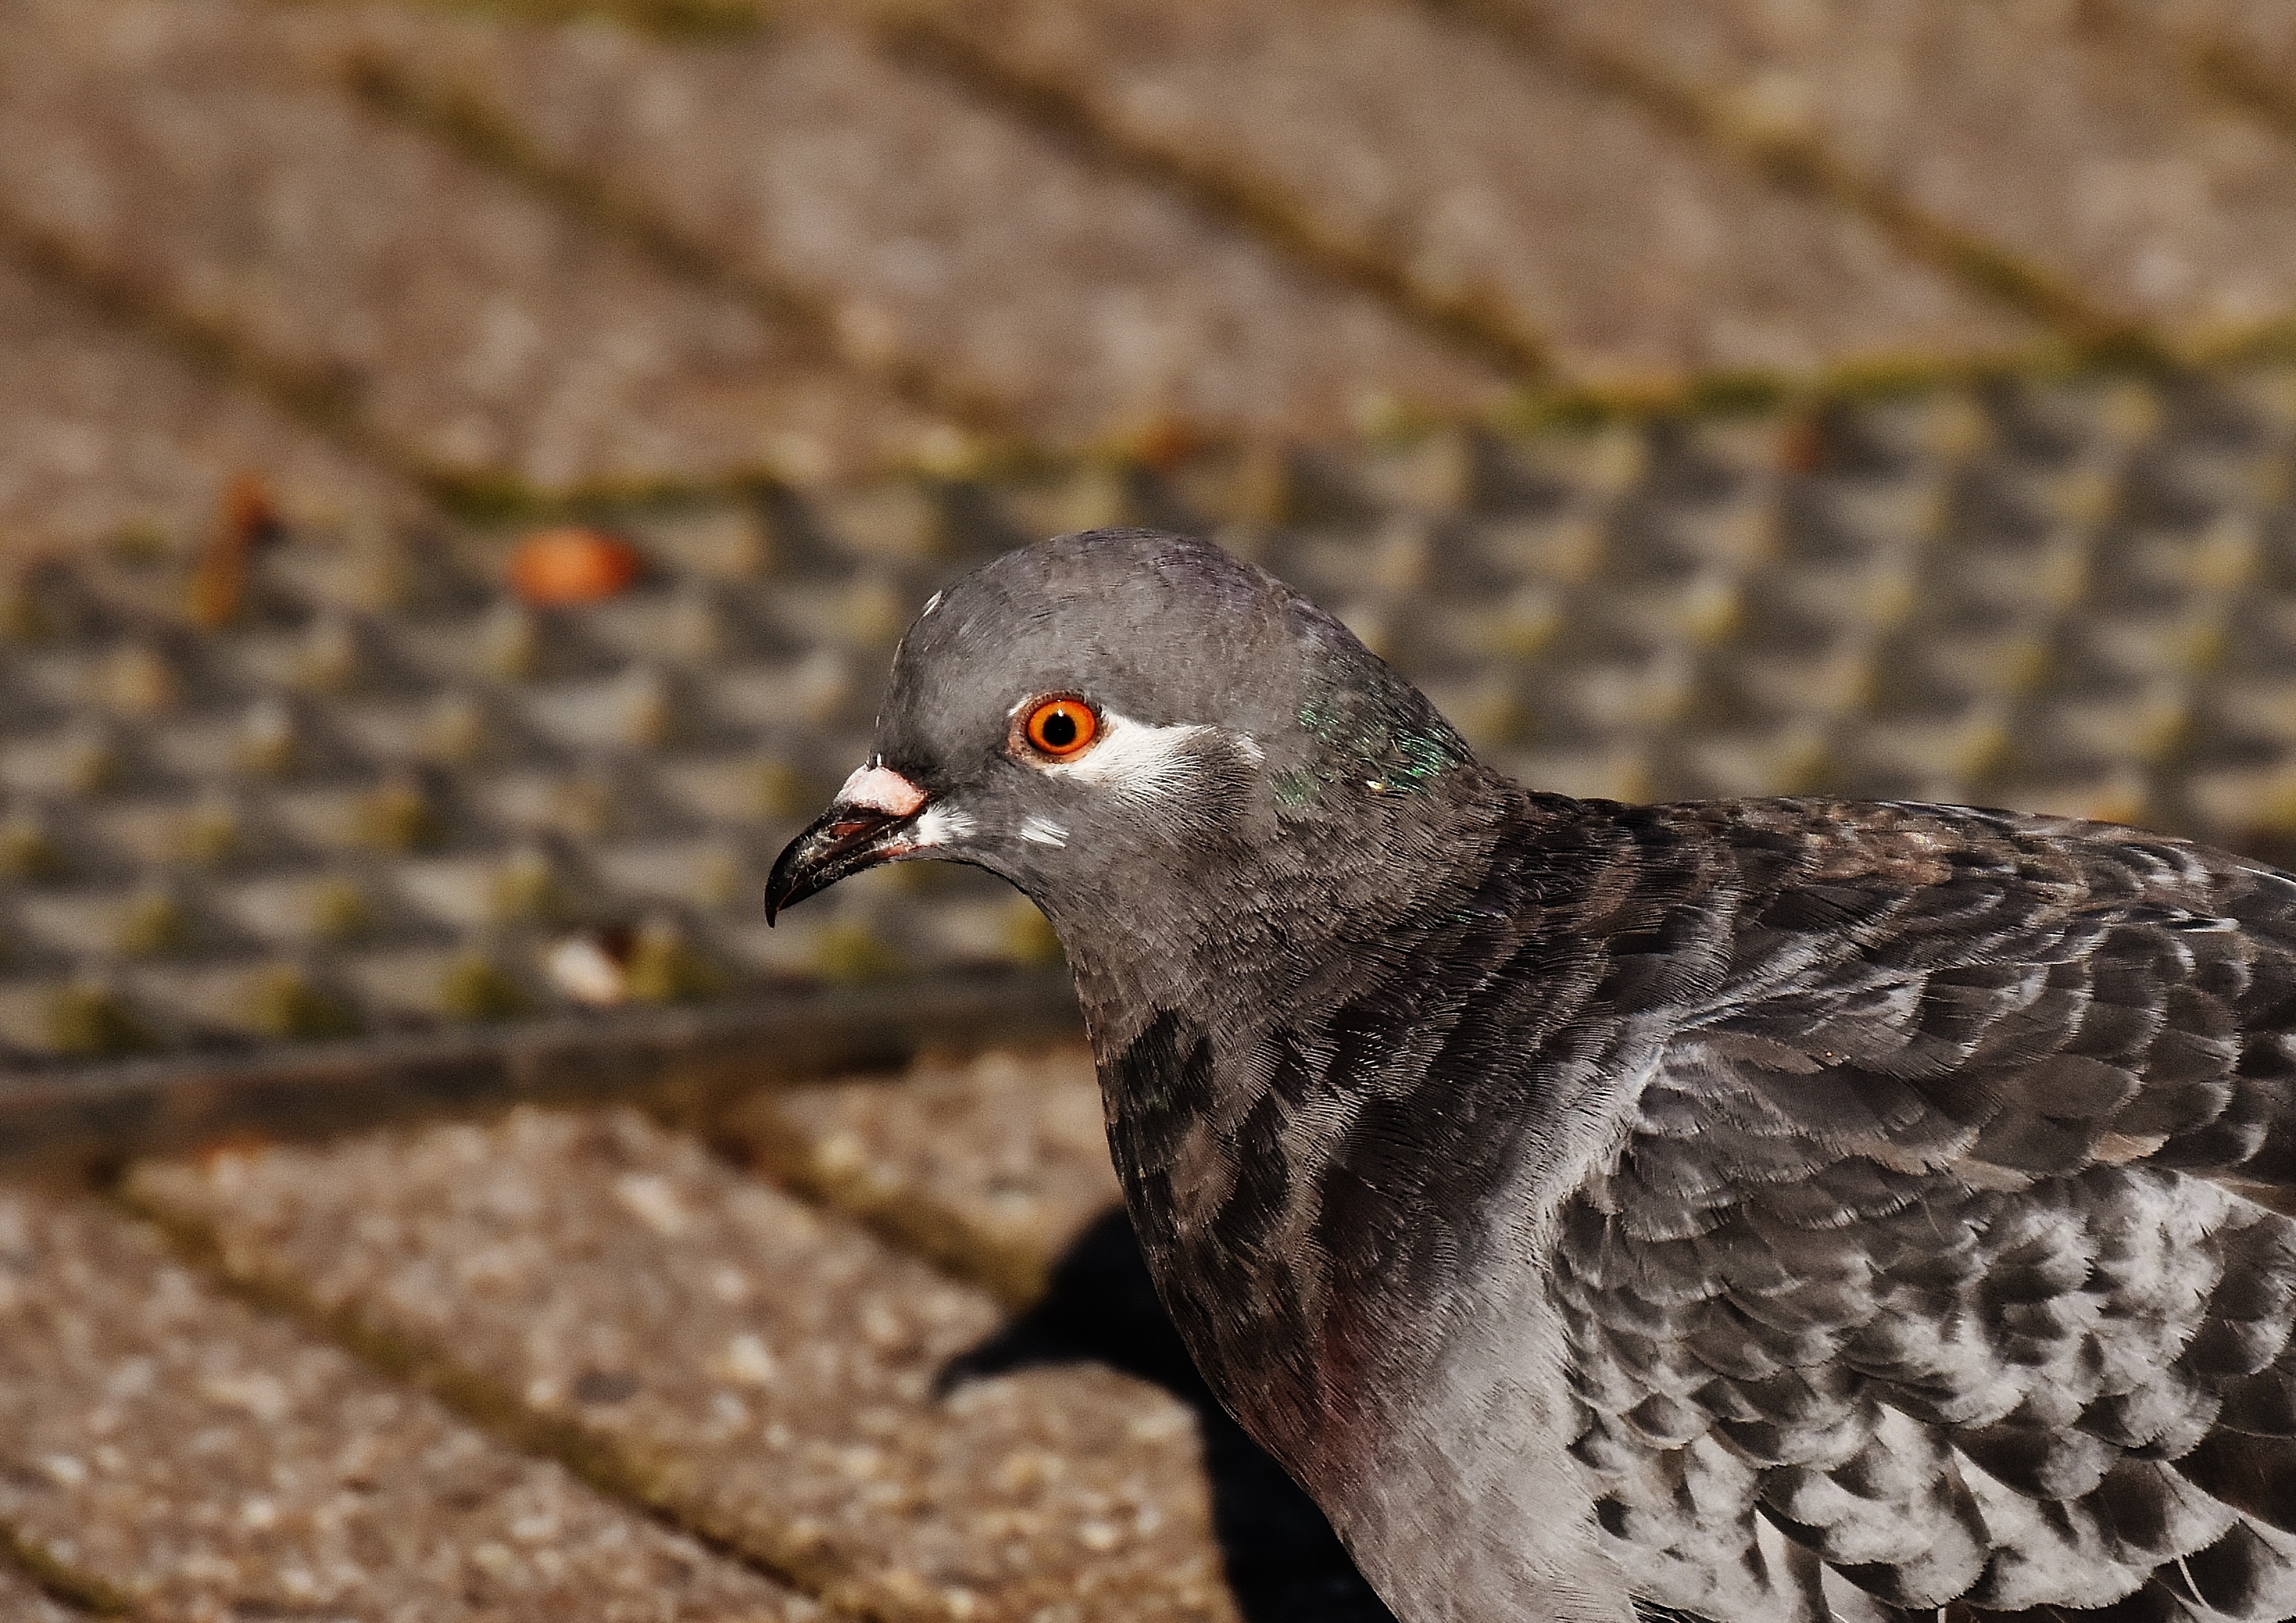
nature, bird, wing, animal, fly, wildlife, beak, feather, fauna, close up, dove, vertebrate, animal world, foraging, city pigeon, pigeons and doves, stock dove